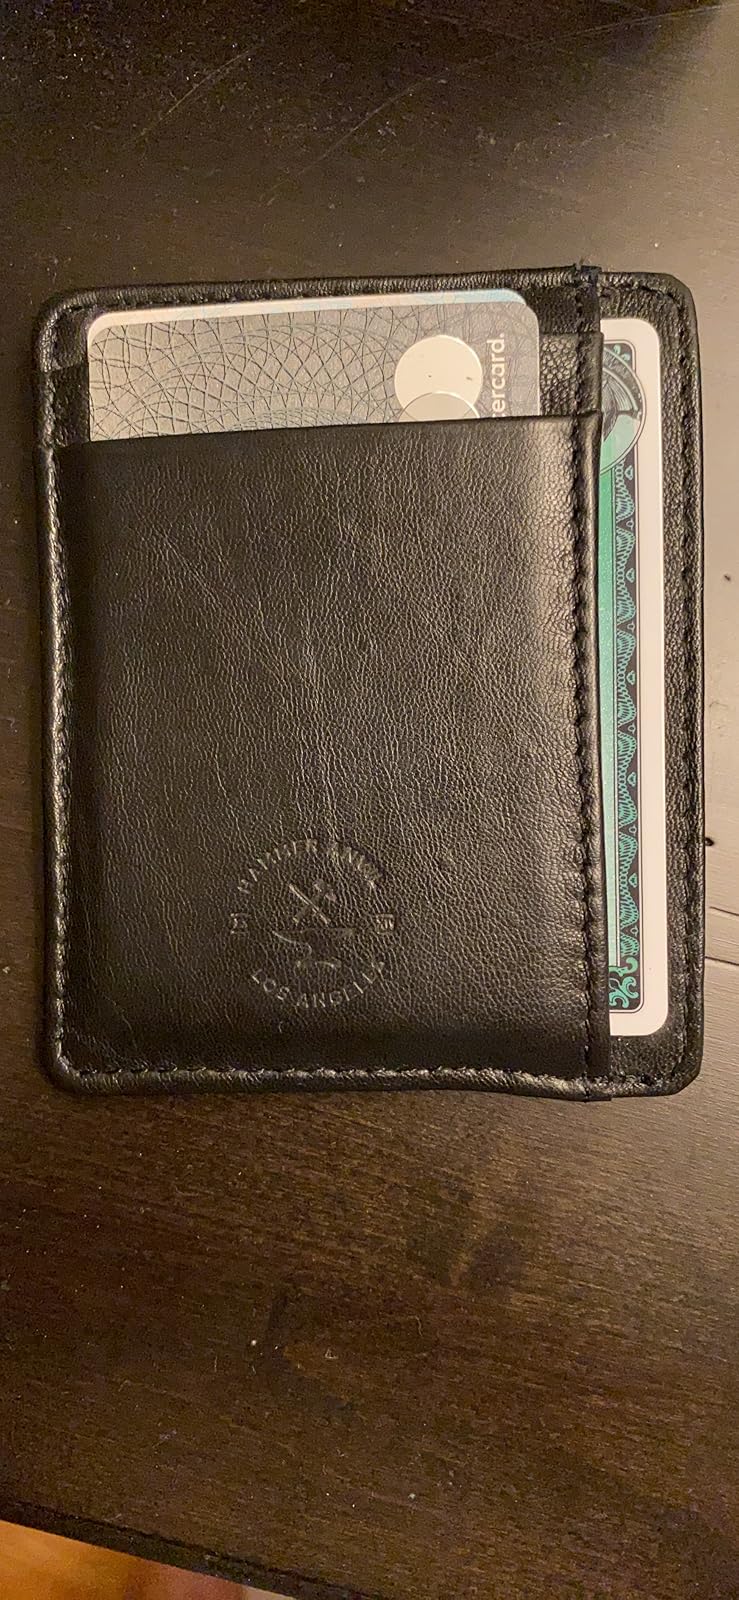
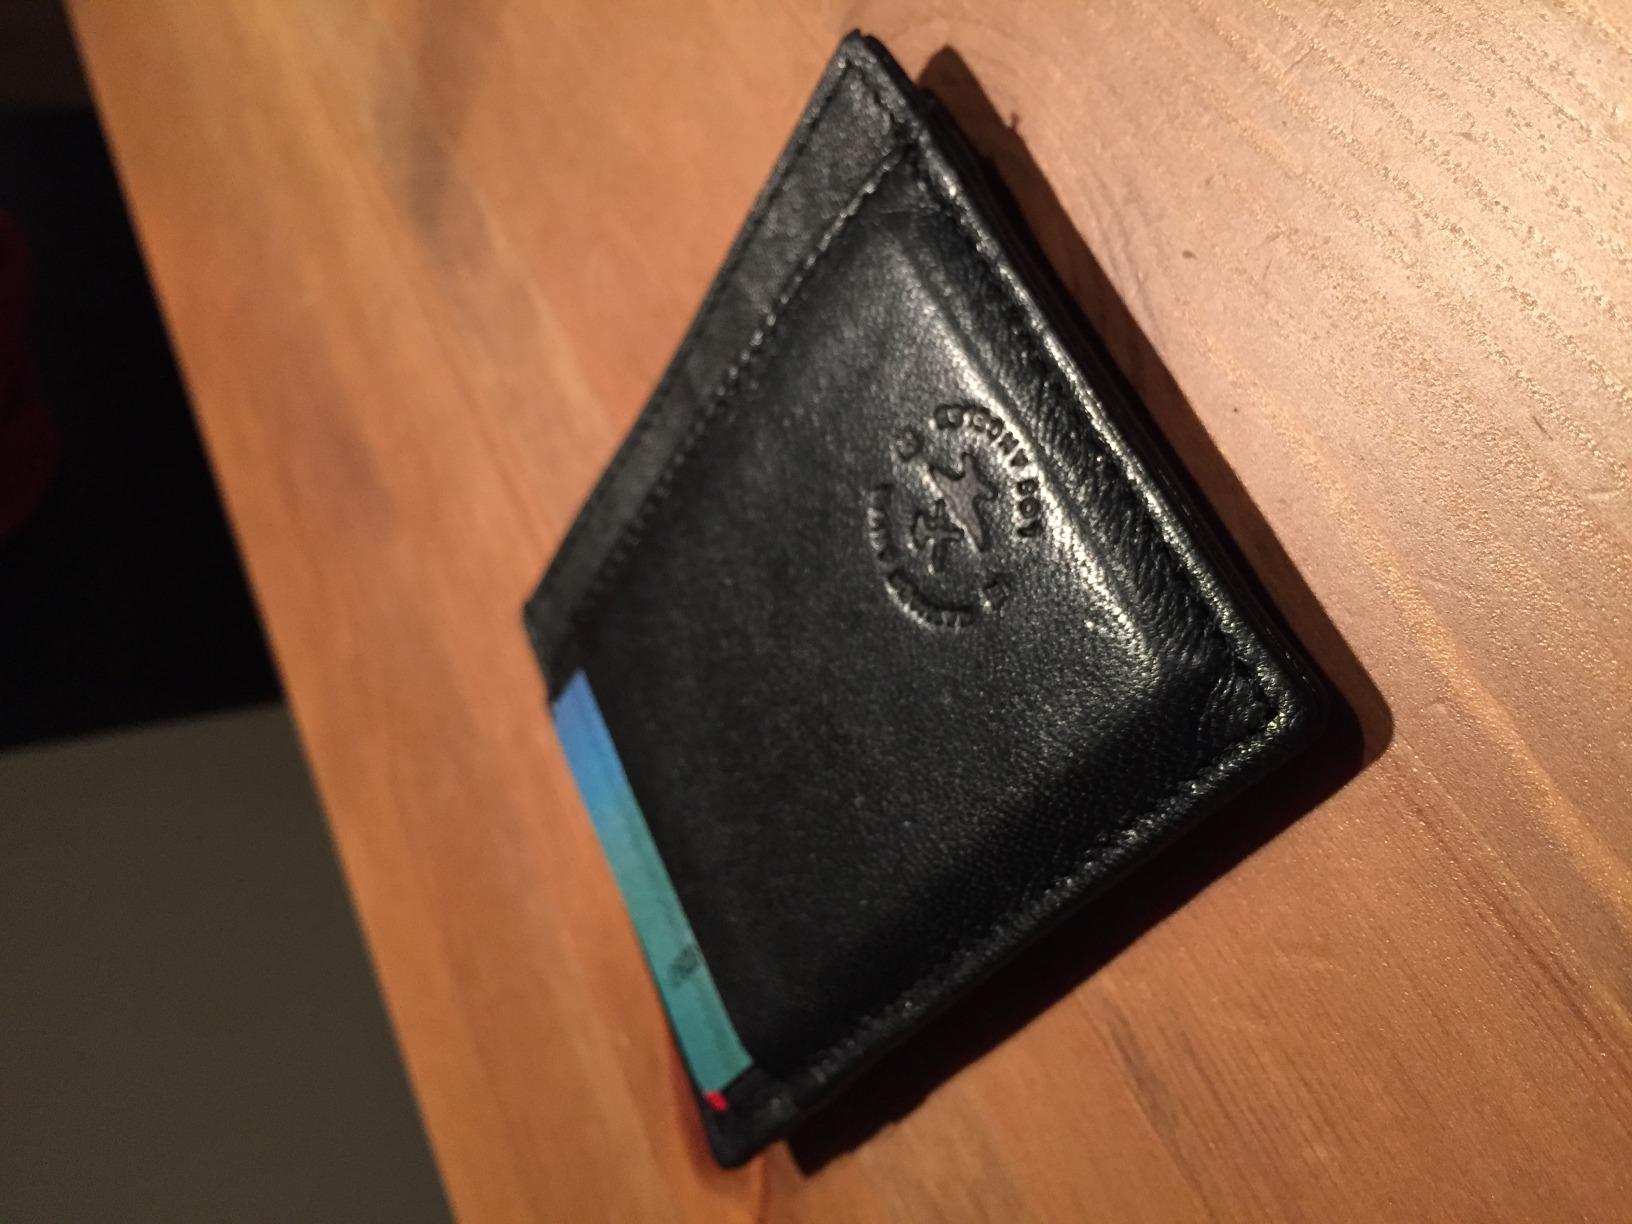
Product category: accessories_wallet
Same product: yes